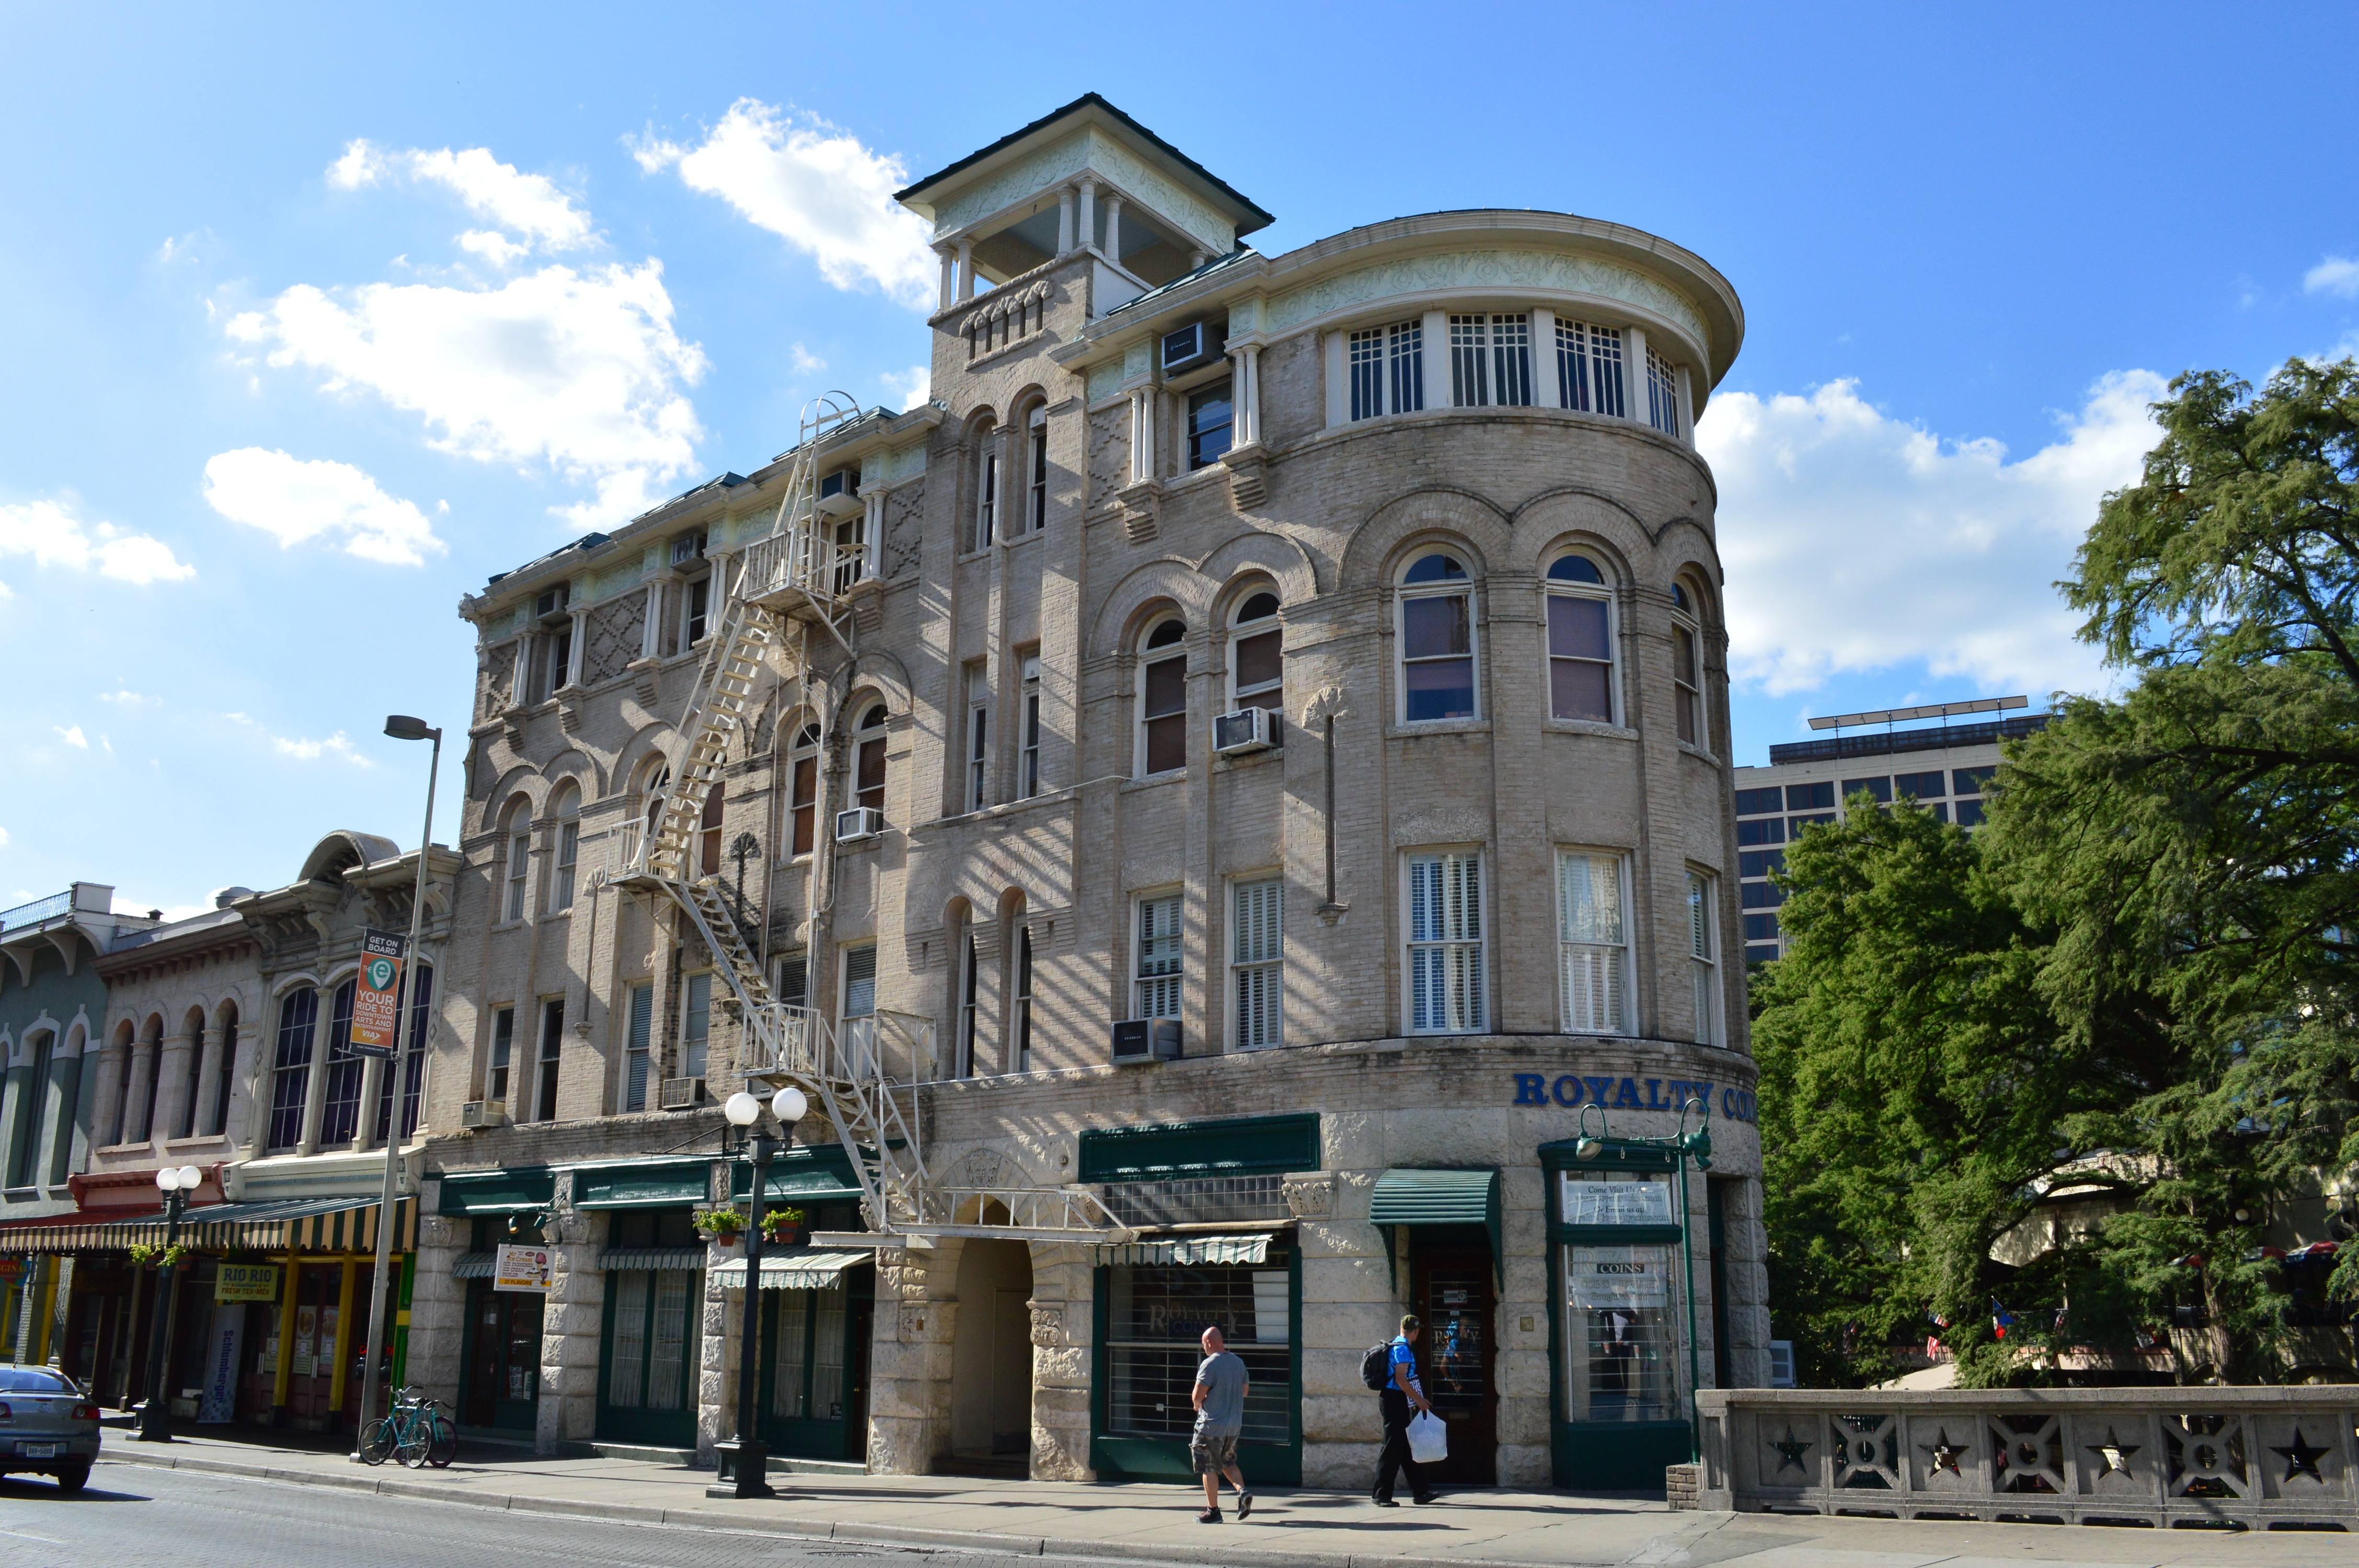
architecture, house, town, building, palace, city, urban, cityscape, downtown, plaza, landmark, facade, corner, stairs, town square, estate, neighbourhood, facades